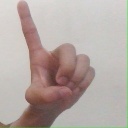
अक्षर: ड